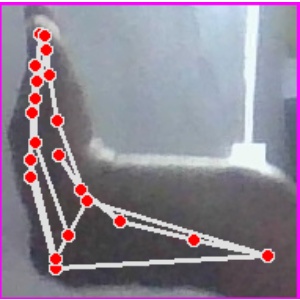
अक्षर: स